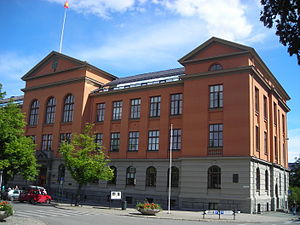
Rådhuset i Trondheim
Rådhuset i Trondheim, fotograferet fra Bispegata.
Det nye Rådhuset i Trondheim ligger i Munkegata 1 og er i dag mødelokale for bystyret, formandskabet og arbejdsplads for kommunens centraladministration. Bygningen som blev tegnet af arkitekterne Lars Solberg og Johan Christensen og er en stor toetagers bygning i historicistisk stil. Bygningen har to korte sidefløje og en bred midterrisalit. Rådhuset rummer også en stor del af Trondheim bys kunstsamlinger, blandt andet ordførergalleriet. Byg